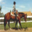
Label: horse